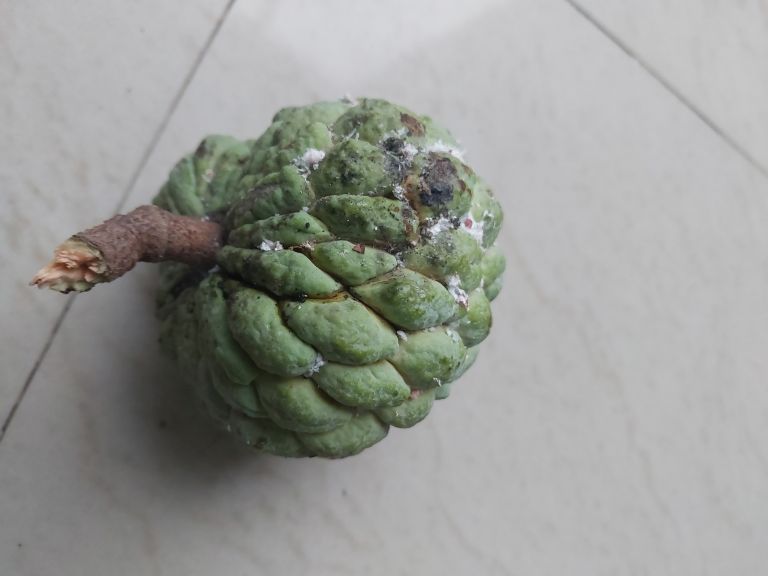
Disease label: Leaf spot on fruit